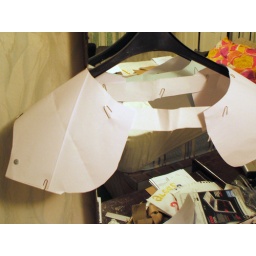
Before building each component I'd mock up several paper sketches, in this case the spaulders